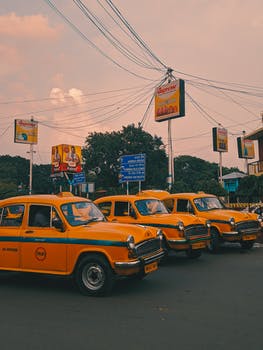
Label: No Watermark